Gullah

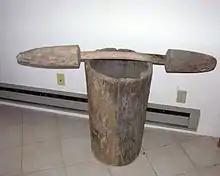
Wooden mortar and pestle from the rice loft of a South Carolina lowcountry plantation

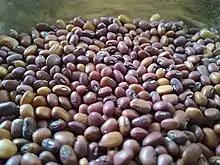
Sea Island red peas, an heirloom variety of cowpeas grown by the Gullah

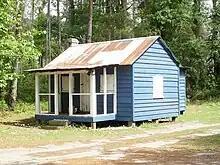
A Gullah house painted in the color of haint blue

The Gullah have preserved many of their west African food ways growing and eating crops such as Sea island red peas, Carolina Gold rice, Sea island Benne, Sea island Okra, sorghum, and watermelon all of which were brought with them from West Africa. Rice is a staple food in Gullah communities and continues to be cultivated in abundance in the coastal regions of Georgia and South Carolina. Rice is also an important food in West African cultures. As descendants of enslaved Africans, the Gullah continued the traditional food and food techniques of their ancestors, demonstrating another link to traditional African cultures.